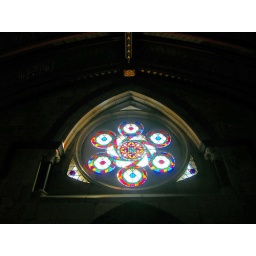
Stained glass rose window in the legislative chamber of the Canterbury Provincial Council (Sat 7-3-2009).